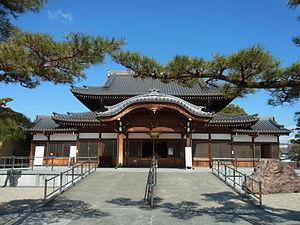
Le Arako Kannon, aussi connu sous le nom Jōkai-san Enryū-in Kannon-ji est un temple bouddhiste situé à Nagoya au centre du Japon.